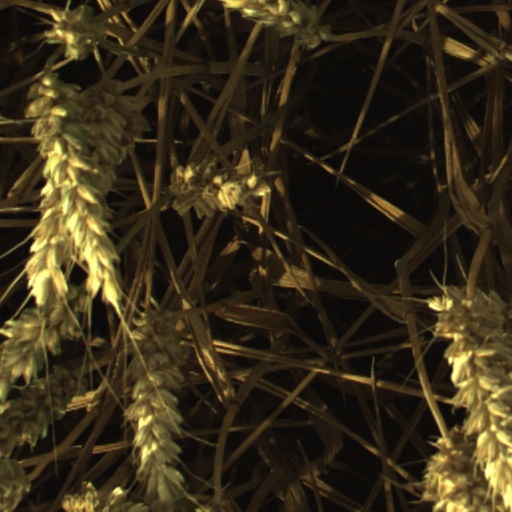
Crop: wheat